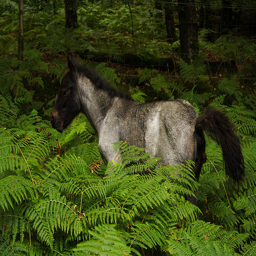
A gray and black colt in a fern forest.
A beautiful gray horse standing in a forest with lots of green brush.
A horse in the woods moving trough ferns.
A pony running through a fern filled forest.
A shaved donkey standing in tall fern plants.